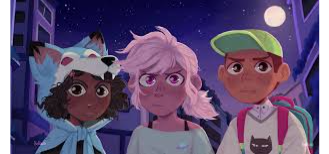
Portrait style: Cartoon Portrait